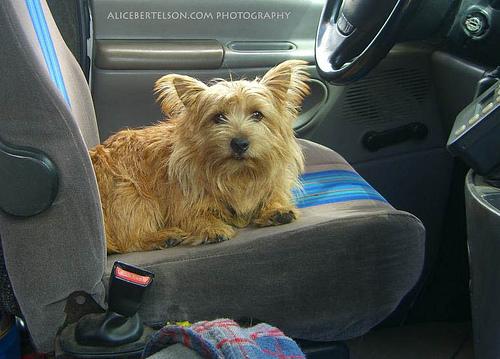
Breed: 203-n000016-Norwich_terrier